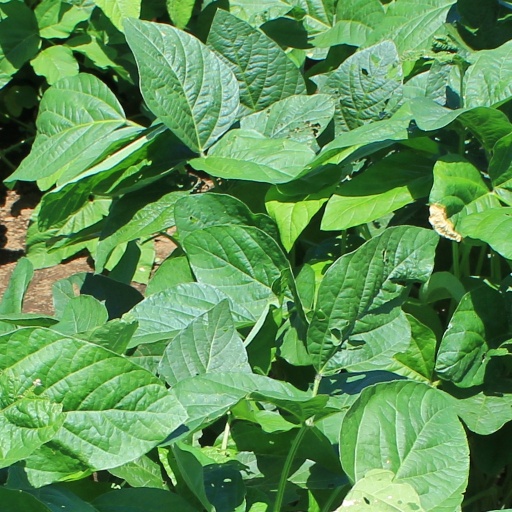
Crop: soybean